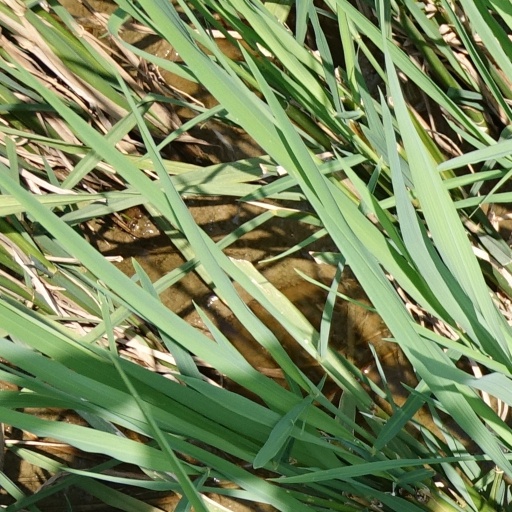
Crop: rice